Wrexham

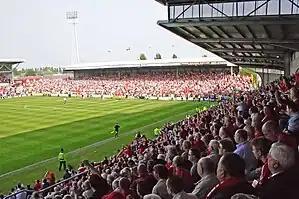
The Racecourse Ground, home of Wrexham A.F.C.

There are several shopping streets including Hope Street with major retailers such as New Look, WHSmith and Claire's and Bank street with independent businesses. Plas Coch and Berse retail parks are on the outskirts close to the A483. Central and Island Green retail parks are in the city centre. Eagles Meadow is a shopping and leisure development in the city, and contains branches of major chain stores and an Odeon Cinema, the development is connected to Yorke Street and High Street by a bridge. There are two traditional covered markets (General and Butchers) plus an open-air market on Mondays.